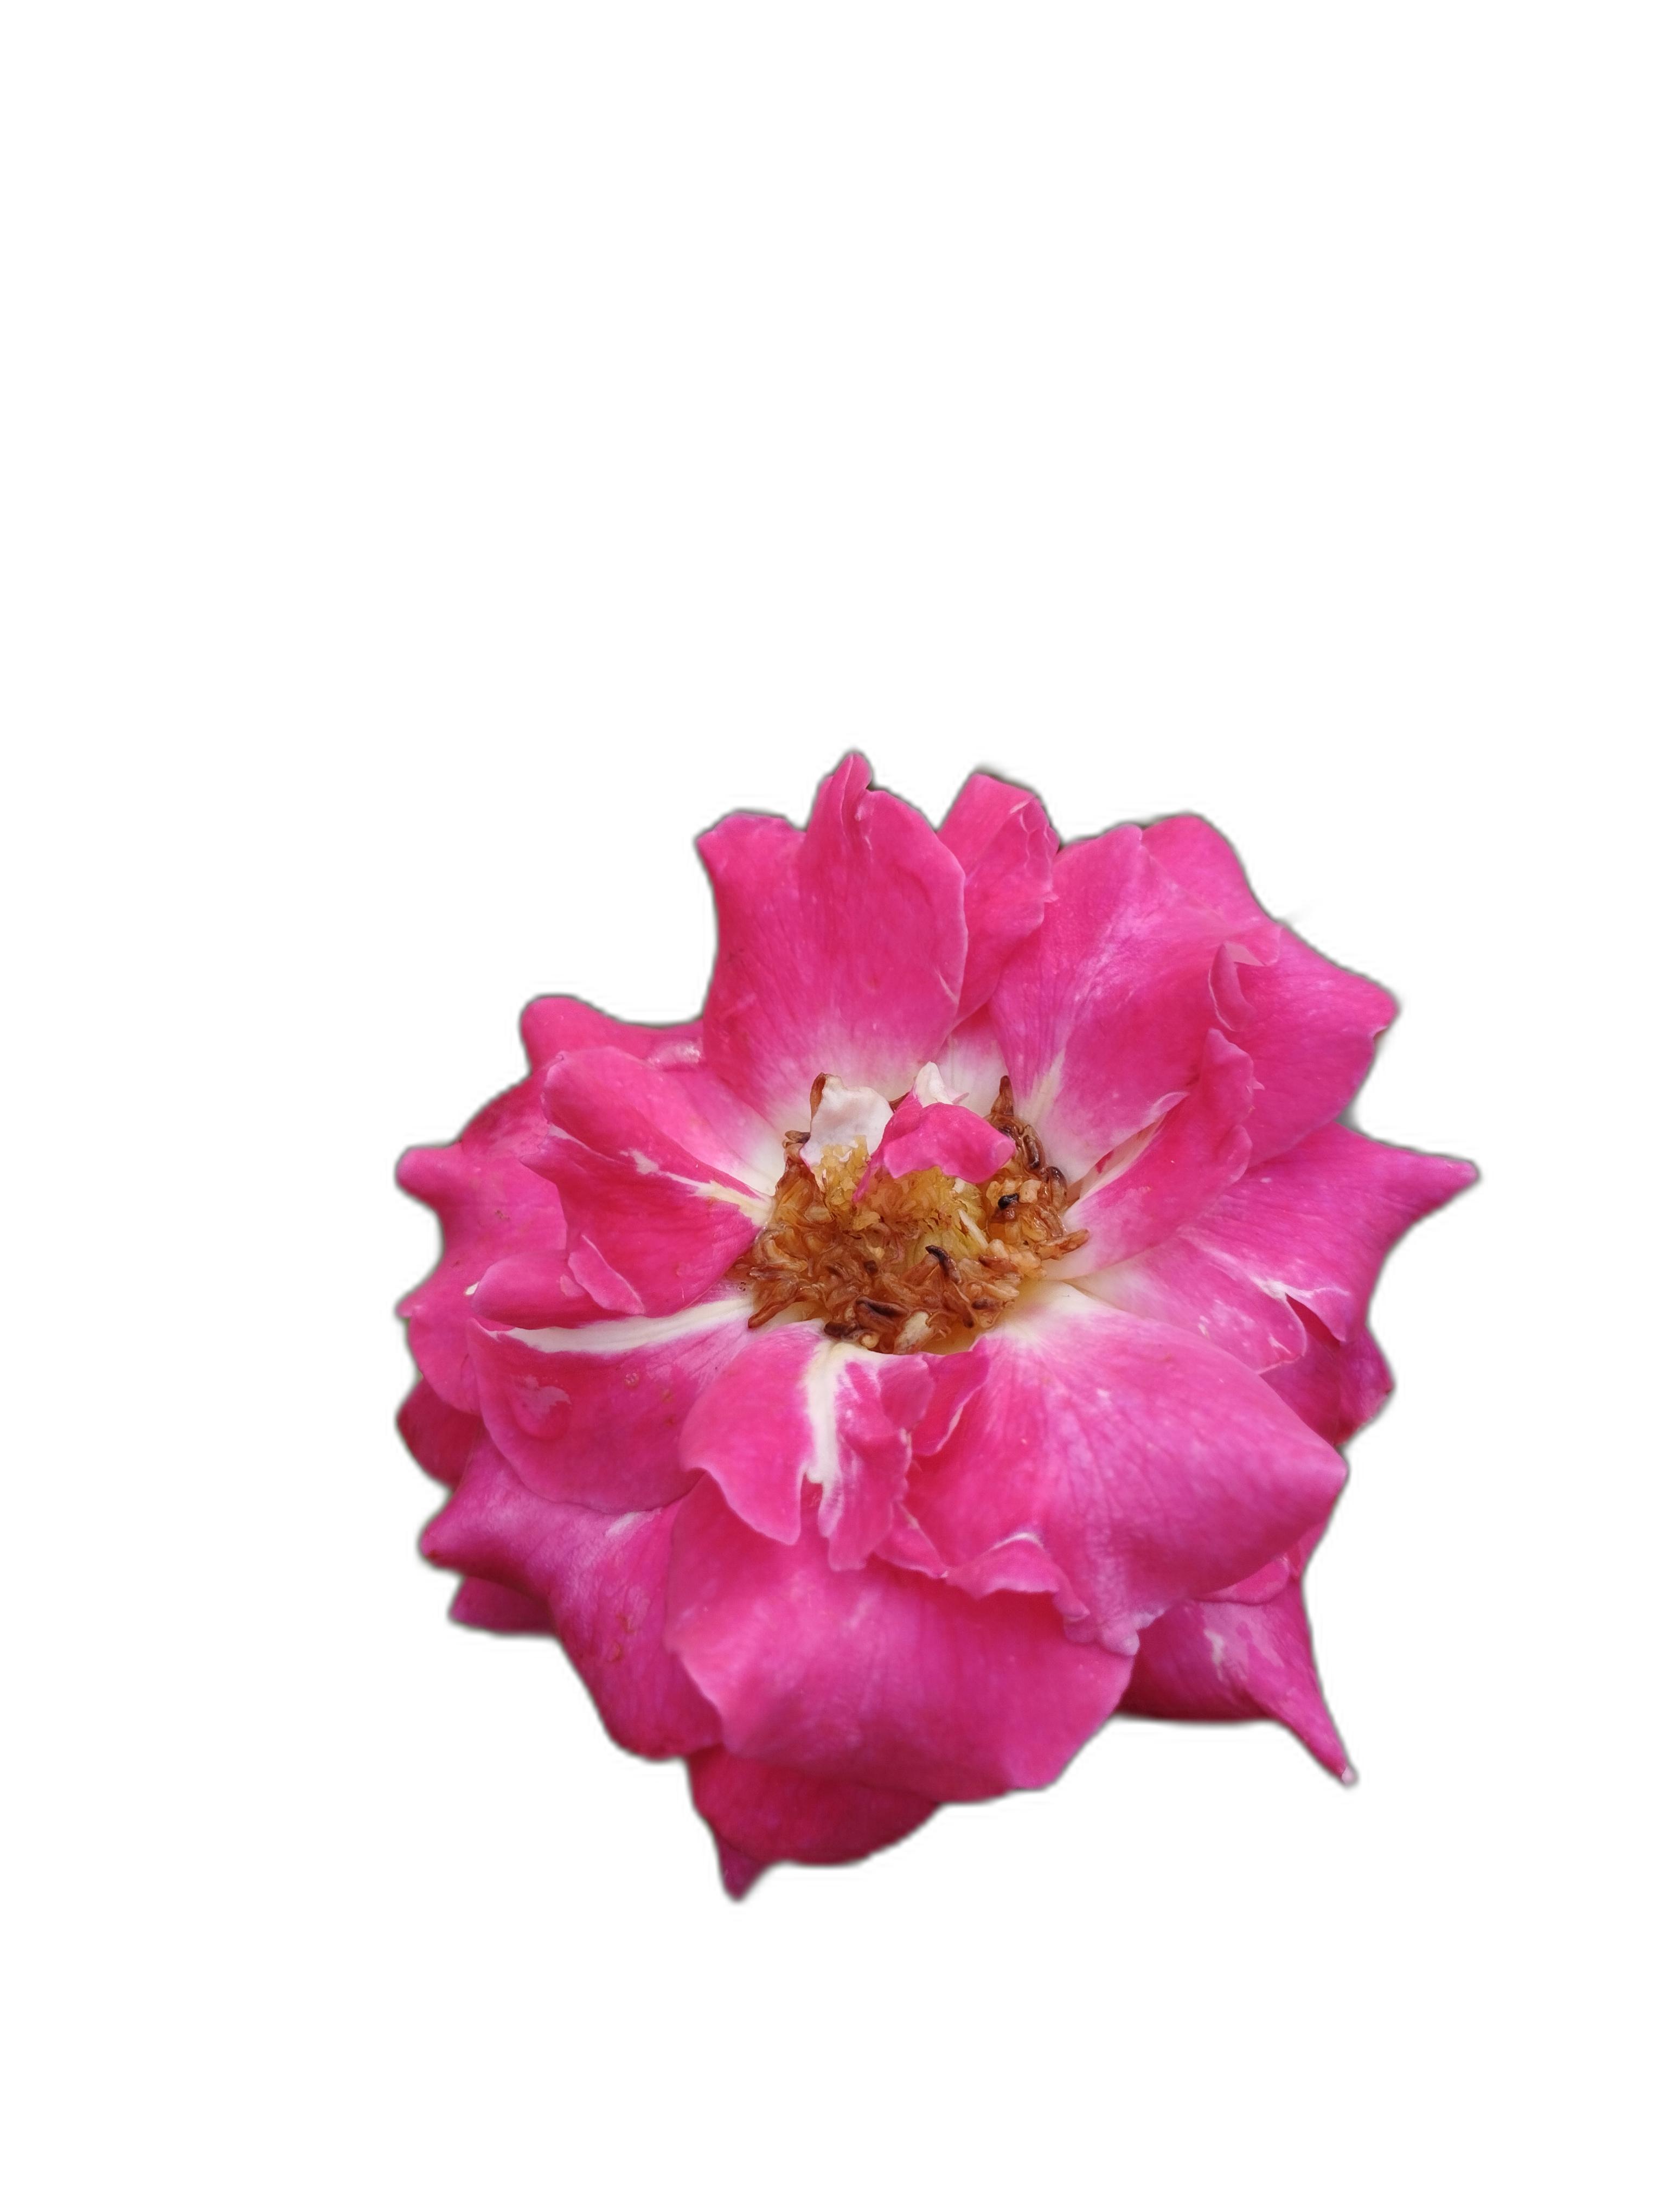
Label: Rose